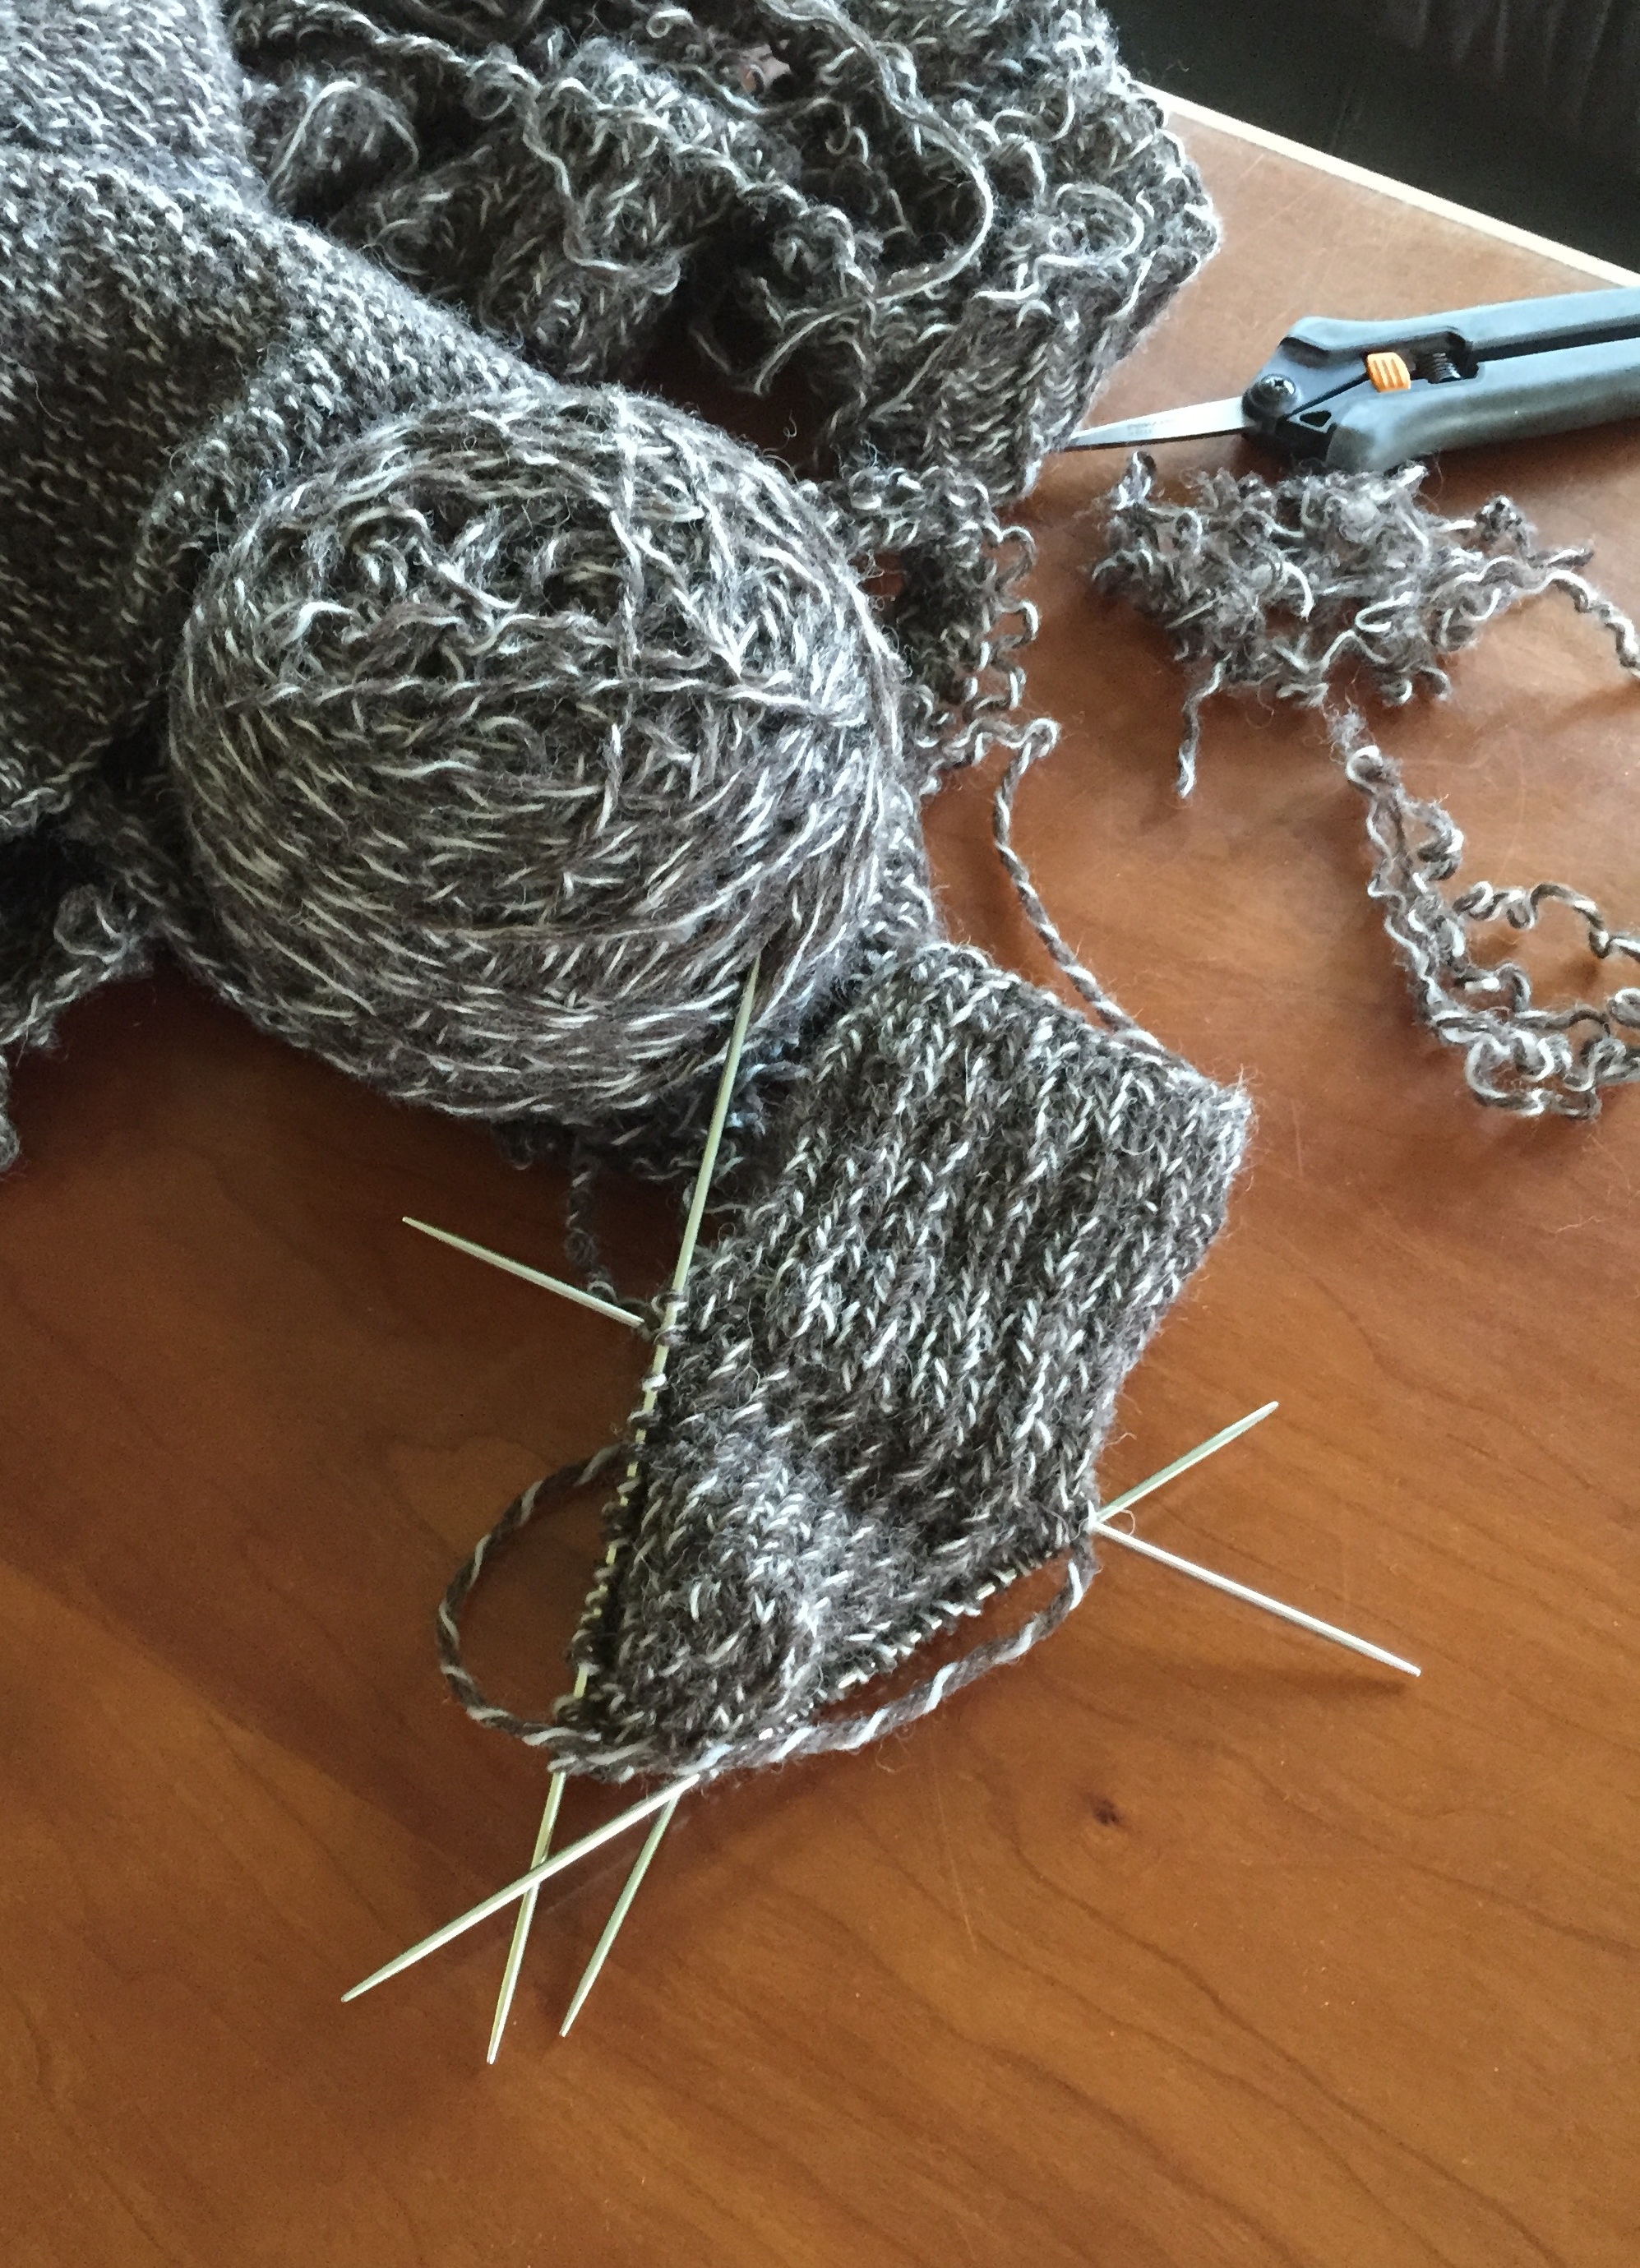
retro, lace, craft, knit, homemade, wool, material, knitwear, thread, woolen, crochet, knitting, textile, art, handmade, fiber